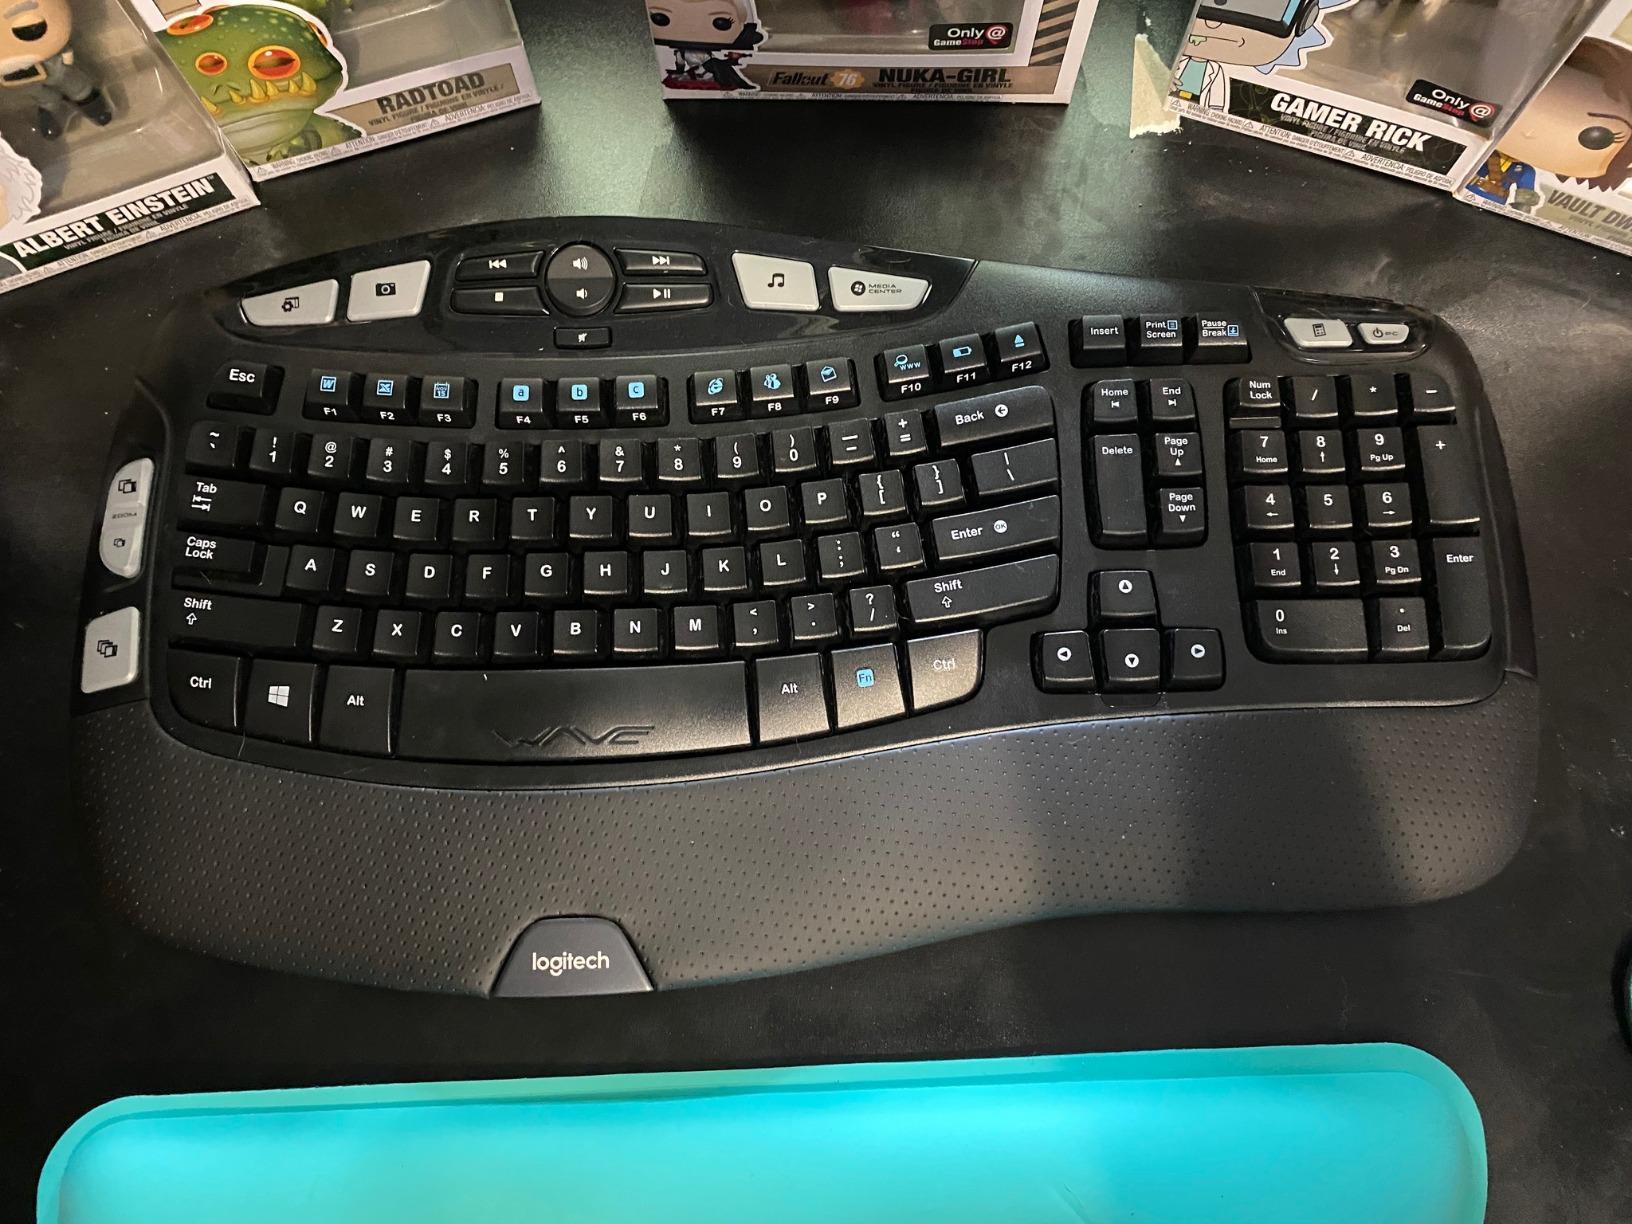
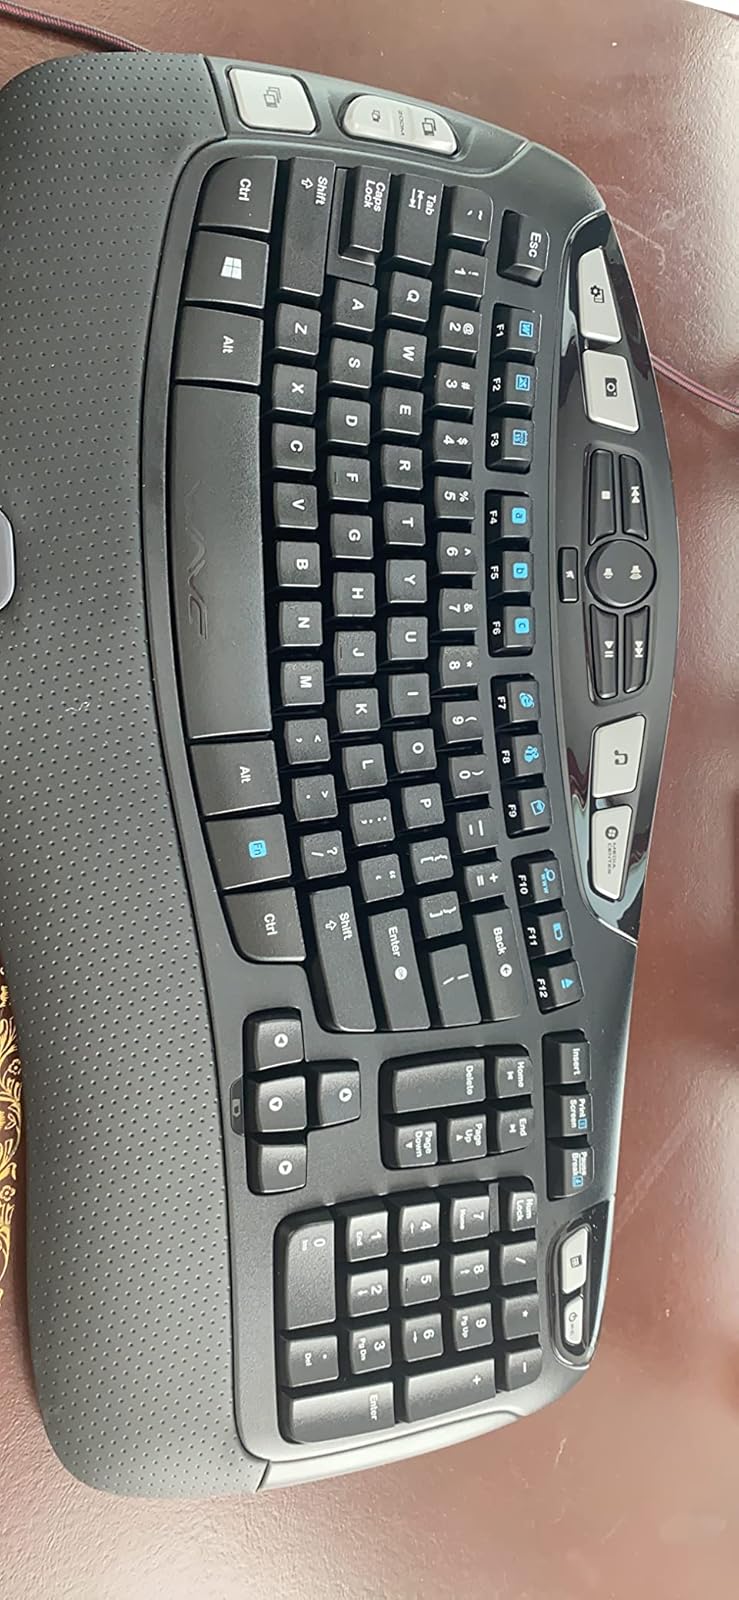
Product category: keyboard
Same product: yes